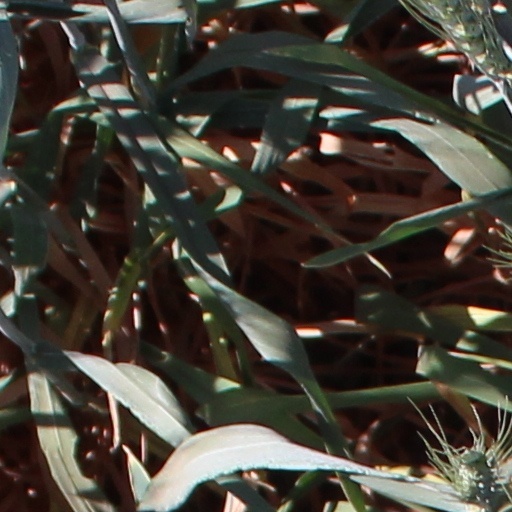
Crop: wheat